New Dragon Gate Inn

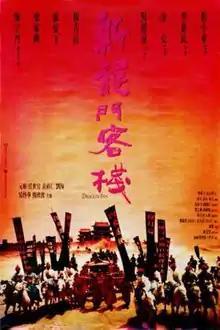
Film poster

New Dragon Gate Inn is a 1992 Hong Kong "wuxia" film directed by Raymond Lee and produced by Tsui Hark, starring Maggie Cheung, Brigitte Lin, Tony Leung Ka-fai, and Donnie Yen. It was released as Dragon Inn in North America.